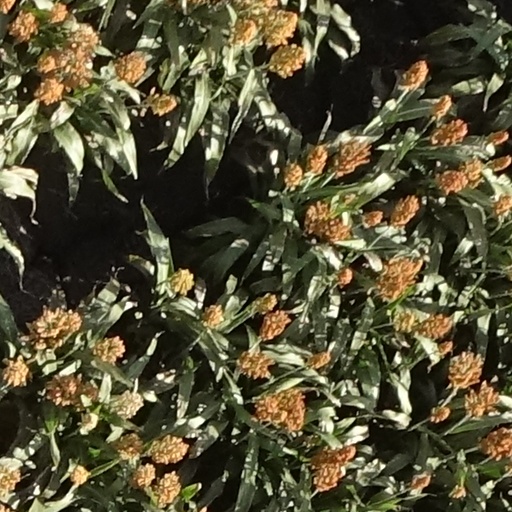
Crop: sorghum